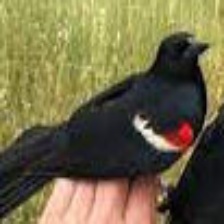
Species: TRICOLORED BLACKBIRD
Scientific name: AGELAIUS TRICOLOR